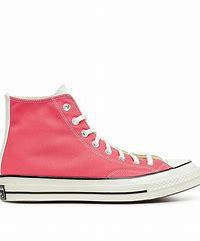
Brand: Converse
Model: Chuck 70 Hi